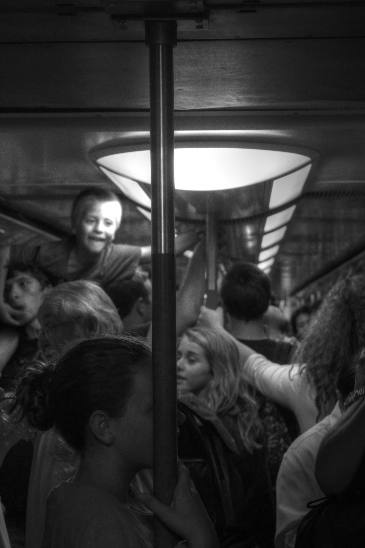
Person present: Yes